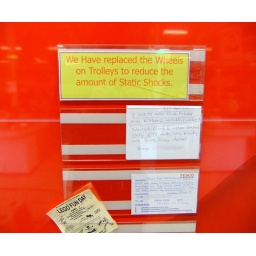
Bizarre sign I spotted in Wilkinsons